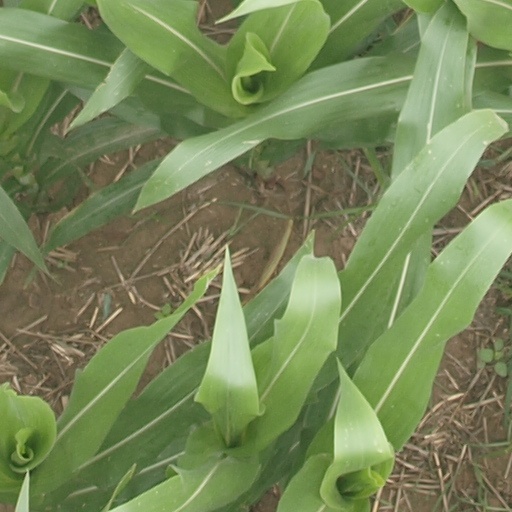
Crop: maize; corn